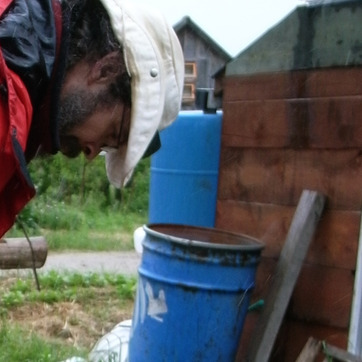
Material: plastic